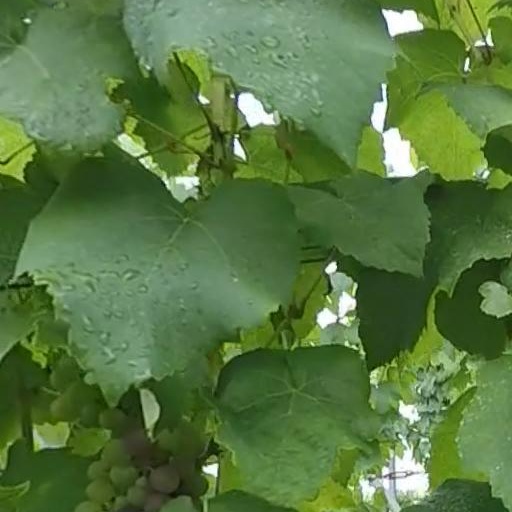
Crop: grape